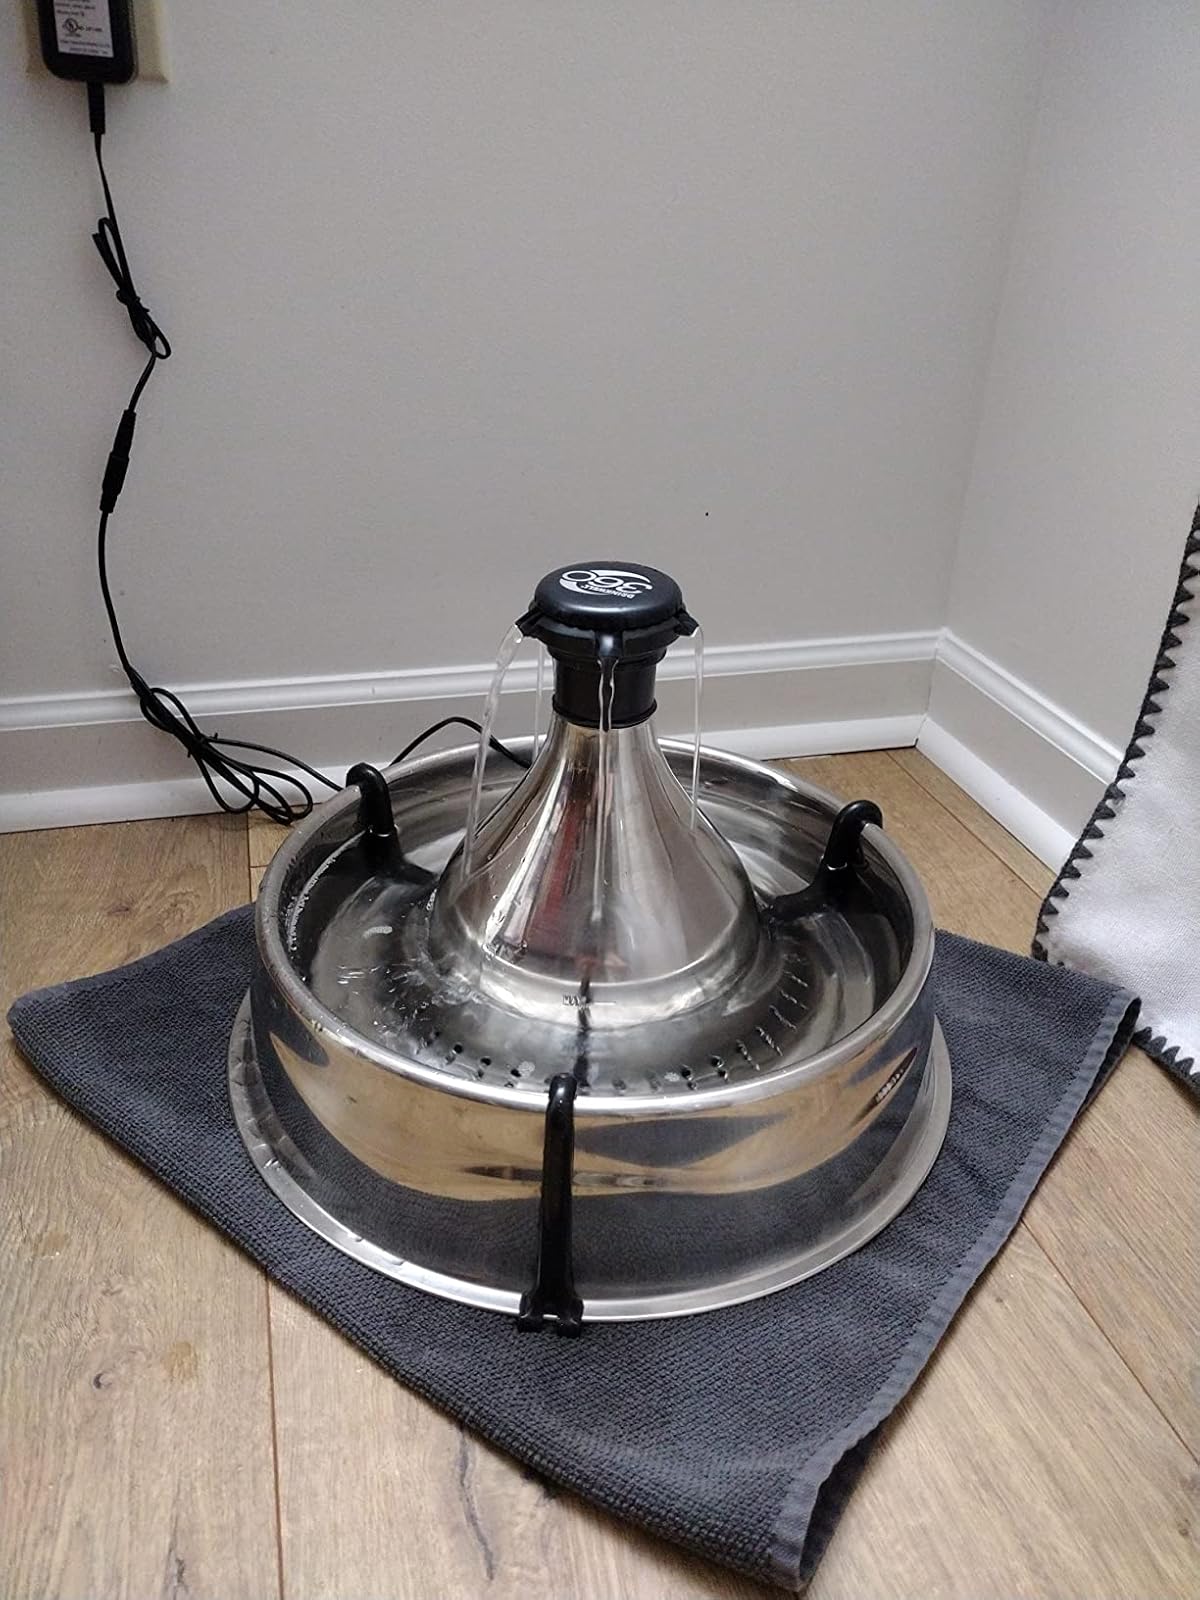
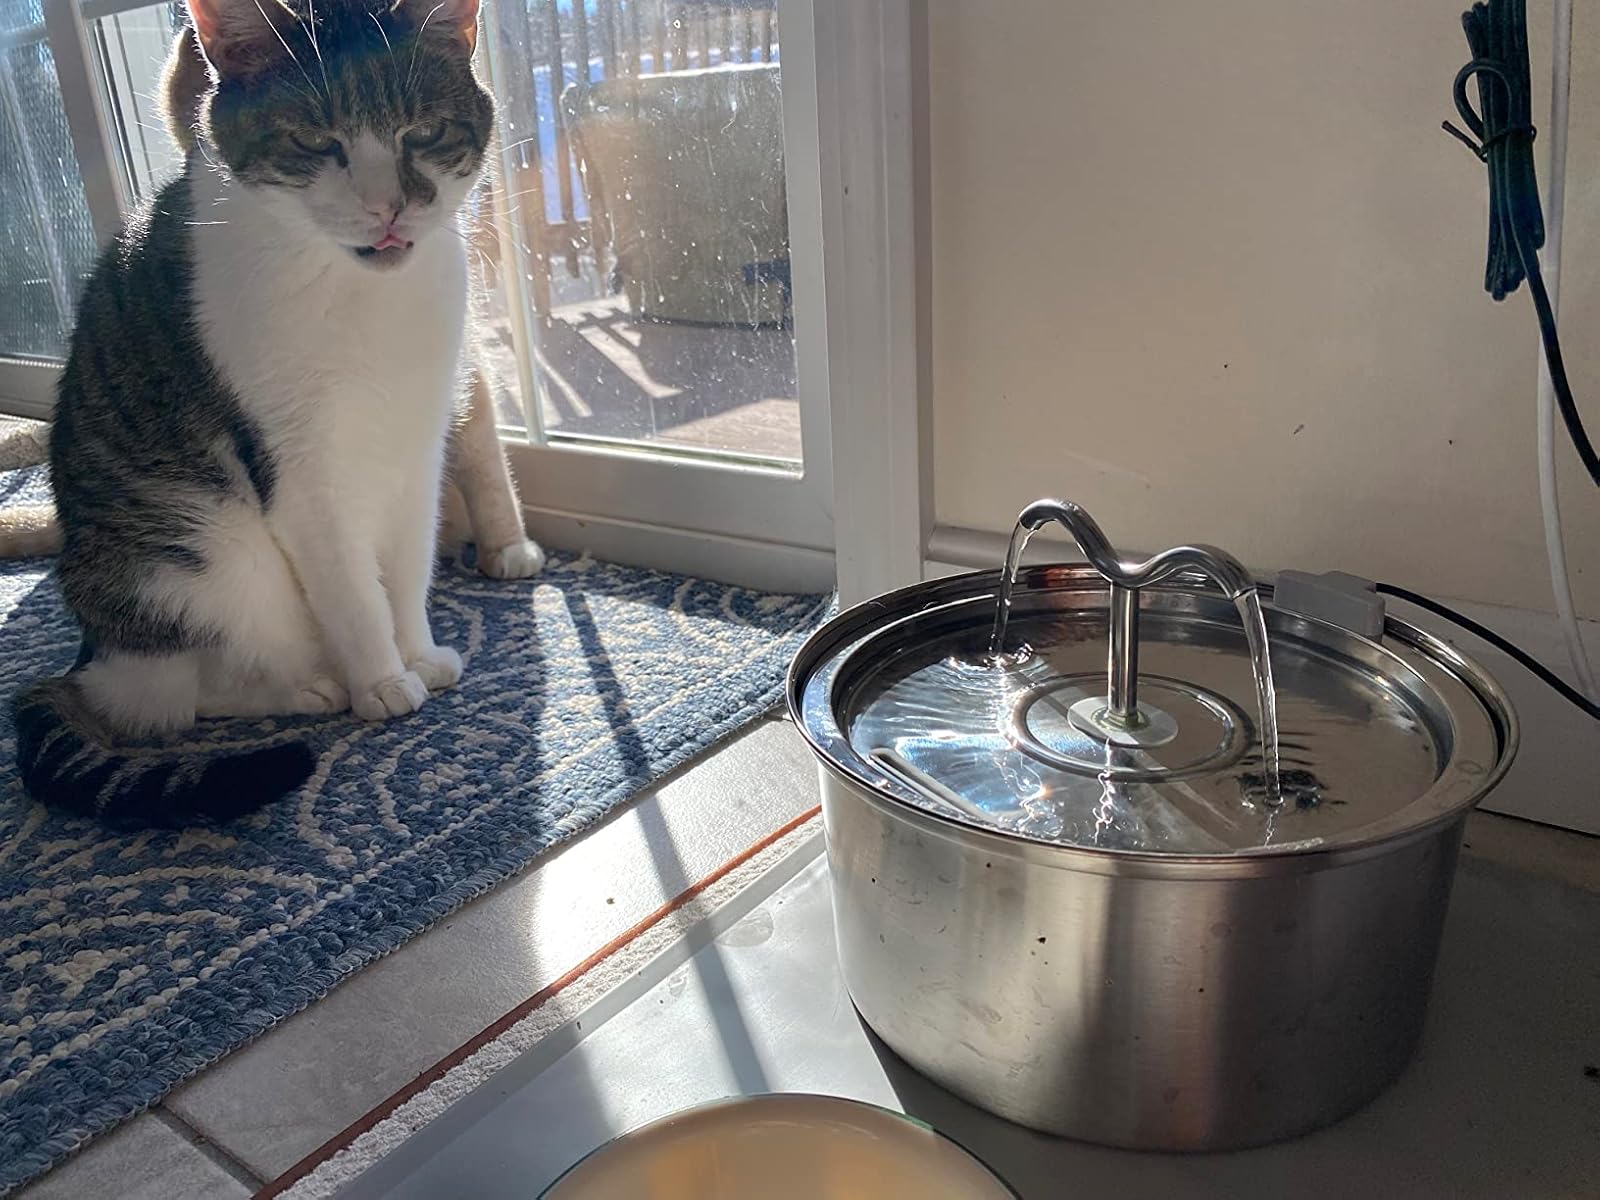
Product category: items_bowl
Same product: no